Poly Inc.

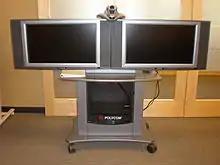
Polycom VSX 7000 unit with dual displays.

Polycom entered the video conferencing market in 1998 with the set-top unit ViewStation which integrated a PTZ (pan-tilt-zoom) camera with codec and communication electronics, and connected to a user-supplied video monitor on which it was designed to sit. ViewStation sold at the time for US$6000, and was relatively lightweight compared to competitors.